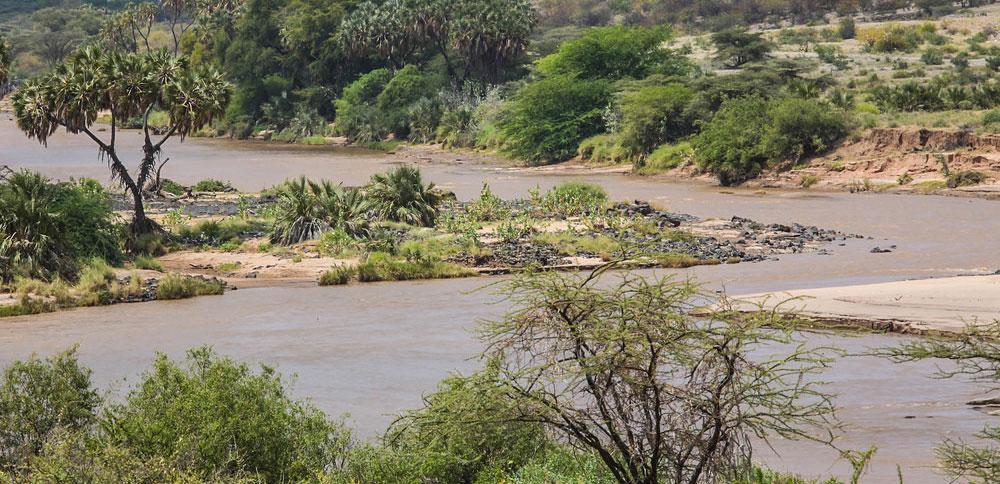
Ardhi tambarare, katikati umepita mto wenye maji yanayotiririka, kando yake umezingirwa na miti mirefu kwa mifupi, yenye kijani kibichi kinachovutia.